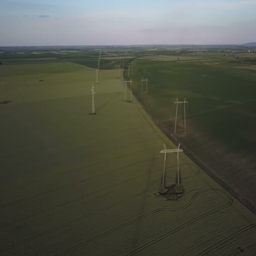
aerial view of high voltage electricity pylons in the field